LoveMusik

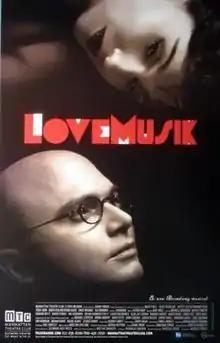
Poster for "LoveMusik"

LoveMusik is a musical written by Alfred Uhry, using a selection of music by Kurt Weill. The story explores the romance and lives of Kurt Weill and Lotte Lenya, based on "Speak Low (When You Speak Love): The Letters of Kurt Weill and Lotte Lenya", edited and translated by Lys Symonette and Kim H. Kowalke. Harold Prince had read "Speak Low" and suggested the idea for a musical to Uhry. Uhry and Prince worked on "LoveMusik" for four years to develop it into a stage work. The story spans over 25 years, from the first meeting of Lenya and Weill as struggling young artists, to their popularity in Europe and America, to Weill's death from a heart attack at age 50.